DU Crucis

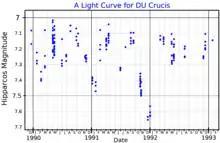
A light curve for DU Crucis, plotted from "Hipparcos" data

Photometry from the Hipparcos satellite mission showed that DU Crucis varies in brightness with an amplitude of 0.44 magnitudes. No periodicity could be detected in the variations and it was classified as a slow irregular variable of type Lc, indicating a supergiant.